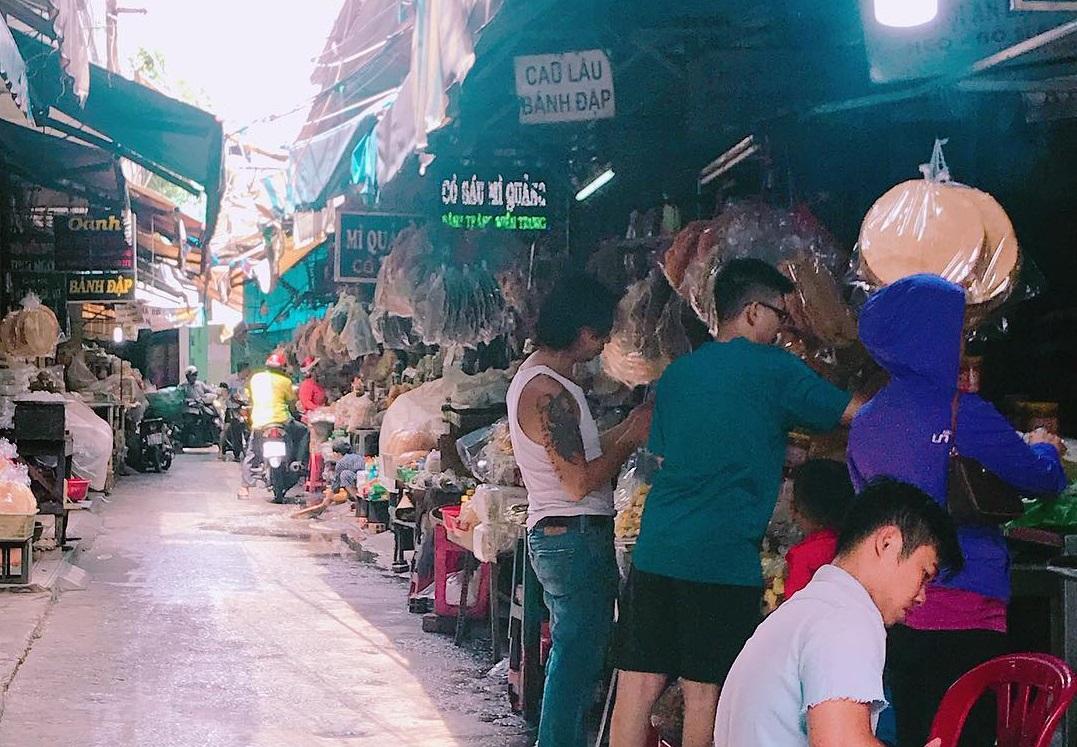
ở bên trong khu chợ có sự xuất hiện của nhiều người